Alcaeus Hooper

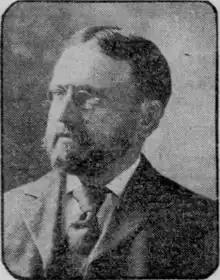
Hooper,

Alcaeus Hooper (January 2, 1859 – July 1, 1938) was the Mayor of Baltimore from November 20, 1895, to November 17, 1897.